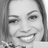
Emotion: happy